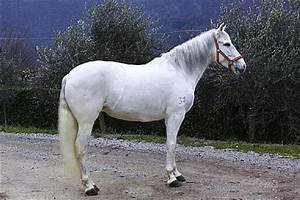
Label: horse